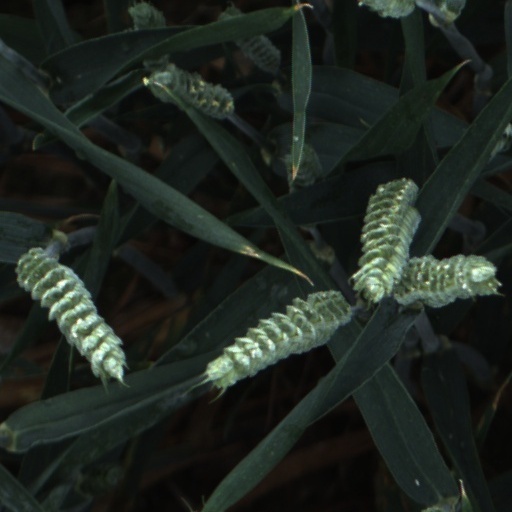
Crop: wheat